Matthias Ginter

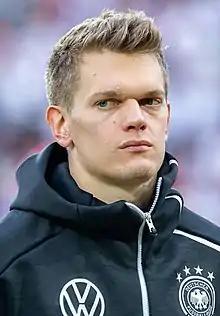
Ginter with Germany in 2019

Matthias Lukas Ginter (born 19 January 1994) is a German professional footballer who plays as a centre-back for Bundesliga club SC Freiburg and the Germany national team.